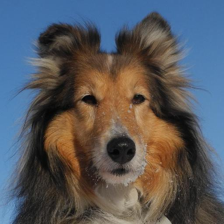
Label: animals